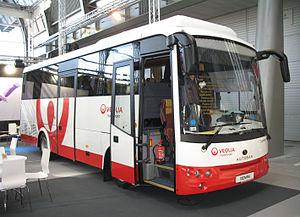
Autosan était une marque d'autobus de tourisme, interurbains et urbains, fabriqués par la compagnie polonaise Autosan S.A., dont les ateliers se trouvaient près de Sanok.